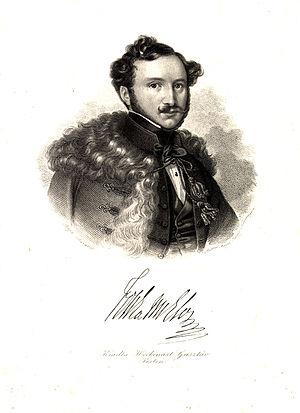
Miklós Jósika, baron de Branyicska, né le 28 avril 1794 à Torda et mort le 27 février 1865 à Dresde, est un journaliste et un écrivain hongrois.